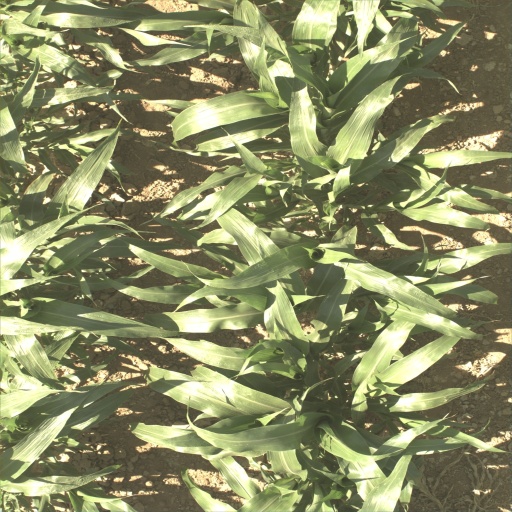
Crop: sorghum